Raiffeisen (Switzerland)

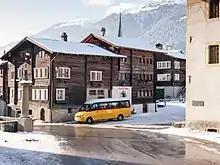
Village square of Ernen, Valais, with Raiffeisen bank office

Raiffeisen Switzerland is a cooperative of cooperatives – the union of all independent Swiss Raiffeisen banks. It bears responsibility for the business policy and strategy within the Raiffeisen Group. The 219 independent Raiffeisen banks of Switzerland are organised as cooperatives. With 896 branch offices in total, they make up the densest branch network of any Swiss bank. After the acquisition of Credit Suisse by UBS, the Raiffeisen Group has become the second-largest banking group in Switzerland with client assets under management of 246.6 billion francs. Since June 2014, Raiffeisen has been classified as one of Switzerland's systemically important banks and must therefore meet special requirements in terms of capital. Raiffeisen Switzerland has 3.65 million clients in Switzerland, of whom approximately 1.9 million are cooperative members and thus co-owners of their regional Raiffeisen banks.